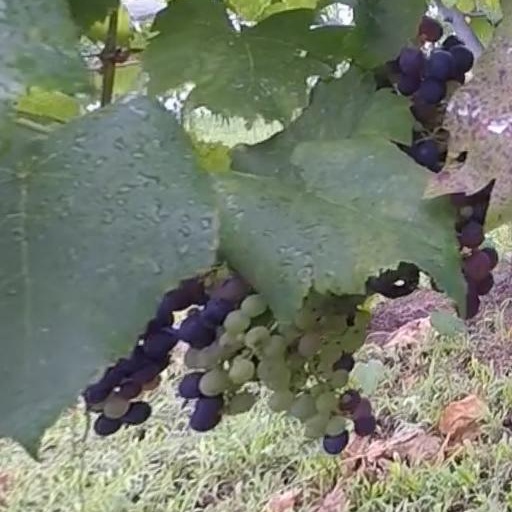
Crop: grape